Perceval ministry

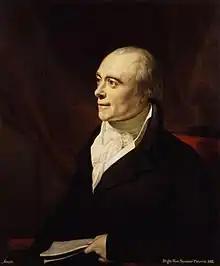
Perceval (1812)

This is a list of members of the government of the United Kingdom in office under the leadership of Spencer Perceval from 1809 to 1812.